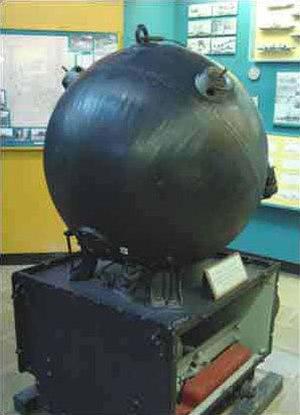
Le barrage de mines de la mer du Nord, également connu sous le Barrage du Nord, était un grand champ de mines mouillé à l'est des îles Orcades jusqu'en Norvège par la marine des États-Unis au cours de la Première Guerre mondiale. L'objectif était de limiter les mouvements des sous-marins allemands depuis leurs bases en Allemagne vers les voies maritimes de l'Atlantique qui ravitaillaient les îles Britanniques. Le contre-amiral Lewis Clinton-Baker, commandant de la force de mouillage de mines de la Royal Navy à l'époque, décrivait le barrage comme le «plus grand mouillage de mines dans l'histoire du monde »; mais de plus grands champs contenant plus de mines furent posées au cours de la Seconde Guerre mondiale.
Le blocus de l'Allemagne, aussi connu sous la dénomination de « guerre économique », est un aspect de la Seconde Guerre mondiale, réalisé par le Royaume-Uni, la France et, plus tard, les États-Unis afin de réduire les approvisionnements nécessaires à l’Allemagne pour soutenir son effort de guerre. Bien que principalement constitué d'un blocus naval, la guerre économique, qui faisait partie de la plus large bataille de l'Atlantique a également inclus l'achat de matériel de guerre en provenance de pays neutres pour les empêcher de parvenir à l’ennemi ainsi que l'utilisation généralisée du bombardement stratégique.